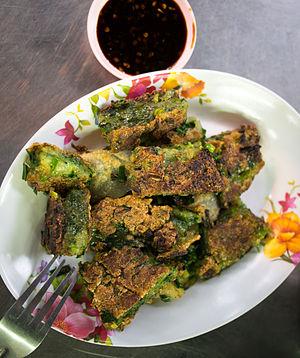
La cuisine de Chaozhou ou cuisine de Chaoshan est originaire de la région de Chaoshan dans l'Est de la province du Guangdong. Elle ressemble à la cuisine du Fujian, certains plats sont d'ailleurs communs aux deux cuisines. Cela peut s'expliquer par les similitudes entre la culture et la langue de Chaoshan et celles du Fujian ainsi que leur proximité géographique. Toutefois, elle est aussi influencée par la cuisine cantonaise dans son style et les techniques utilisées.